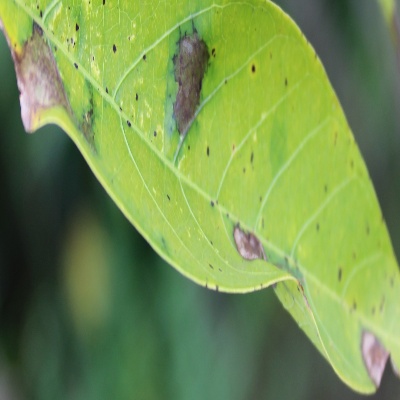
Crop: Cassava
Condition: brown spot